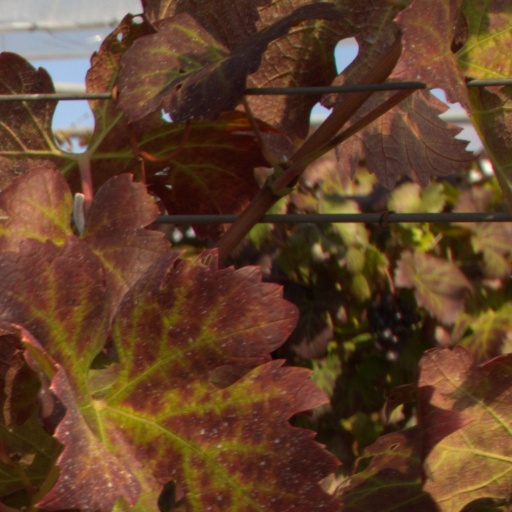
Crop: grape